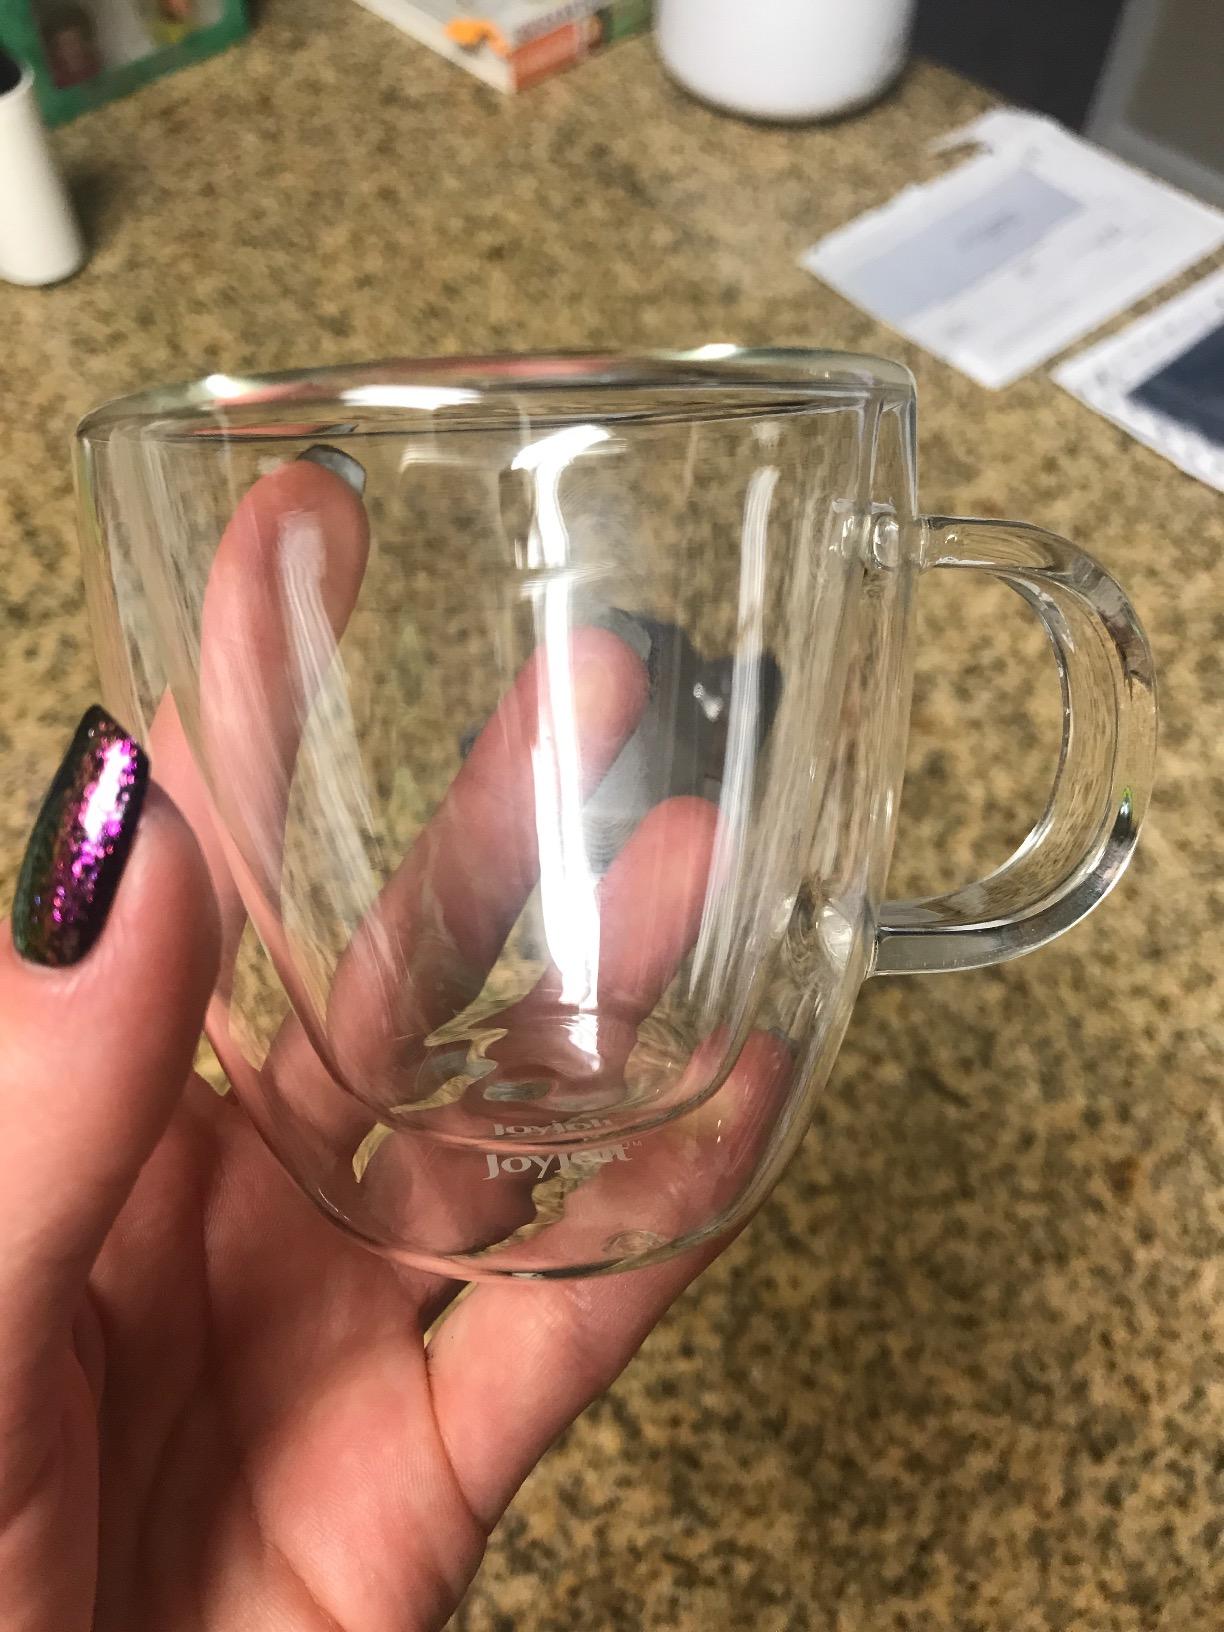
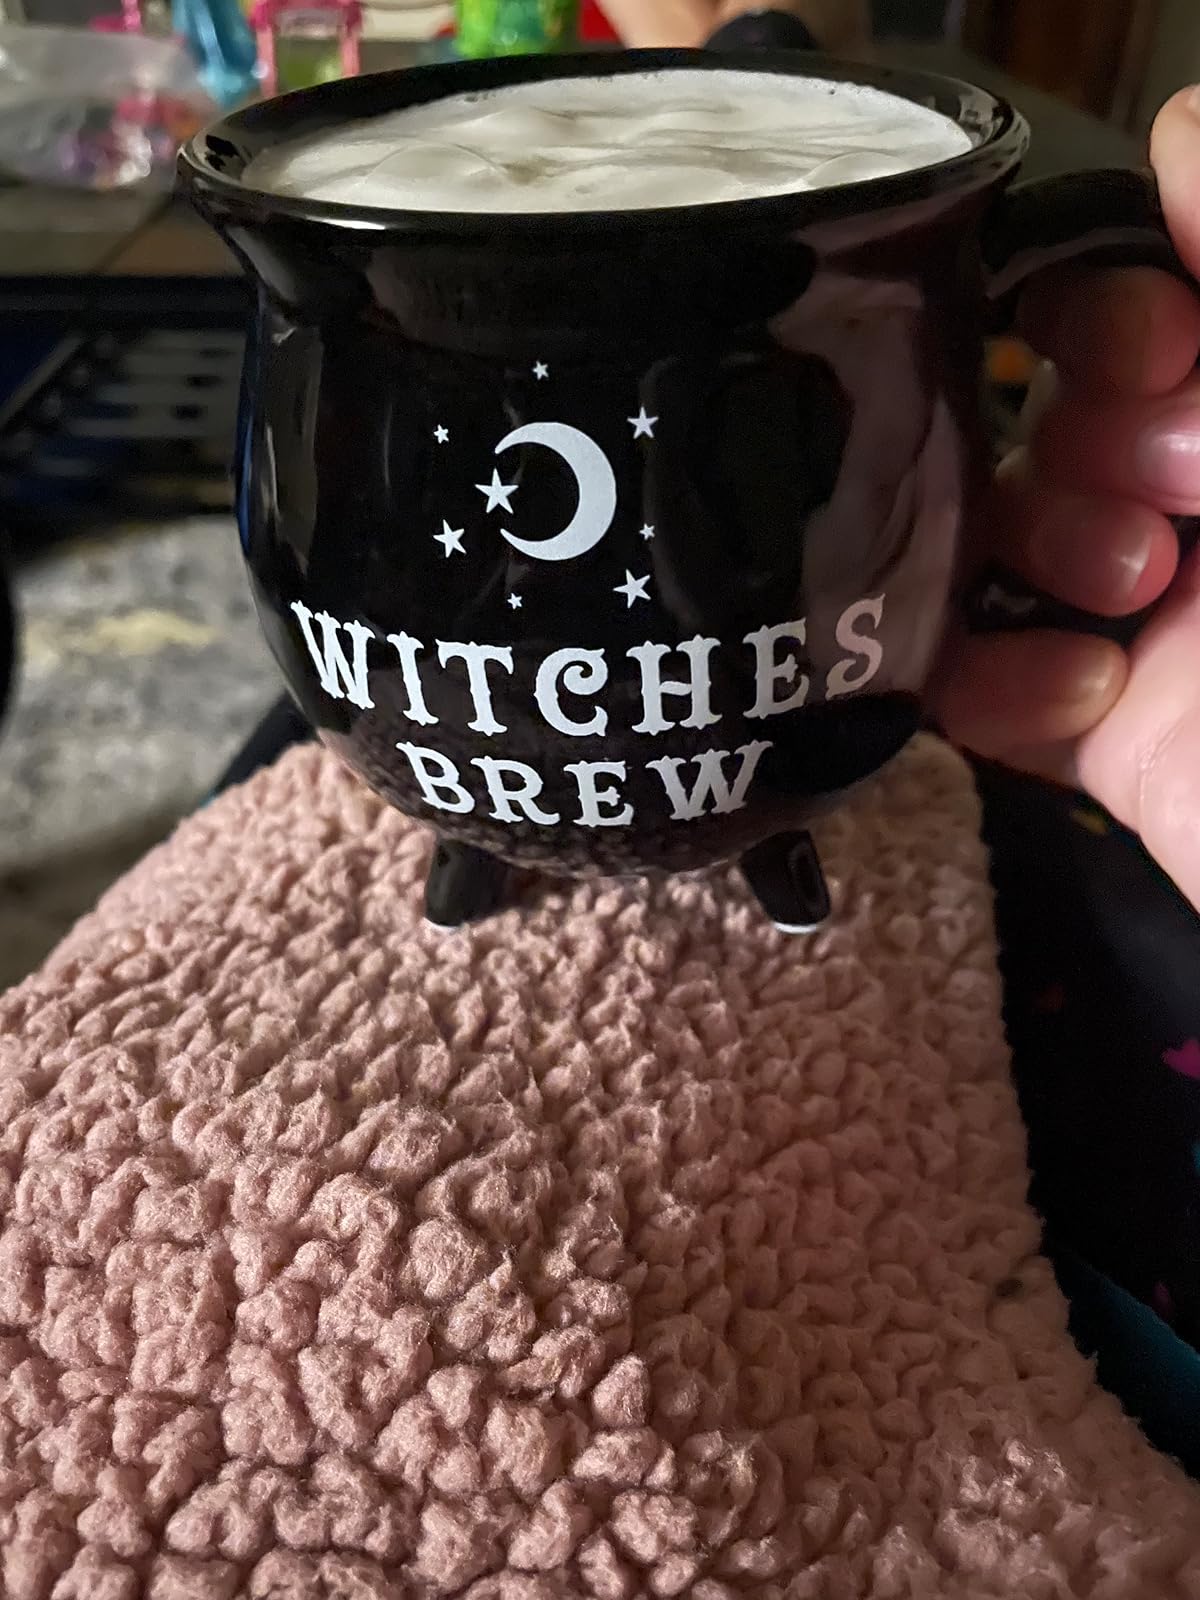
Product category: items_mug
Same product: no